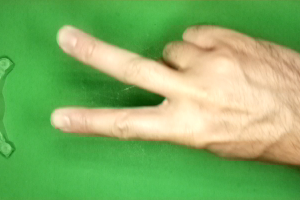
Label: scissors